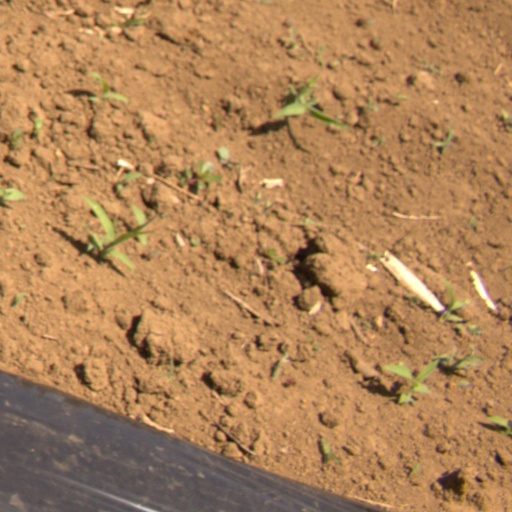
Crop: Jerusalem artichoke